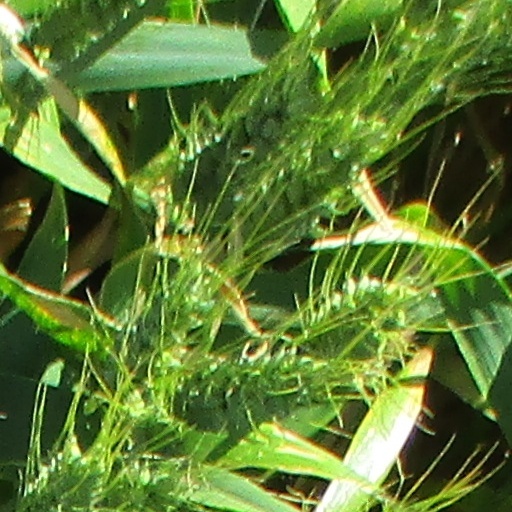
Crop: wheat